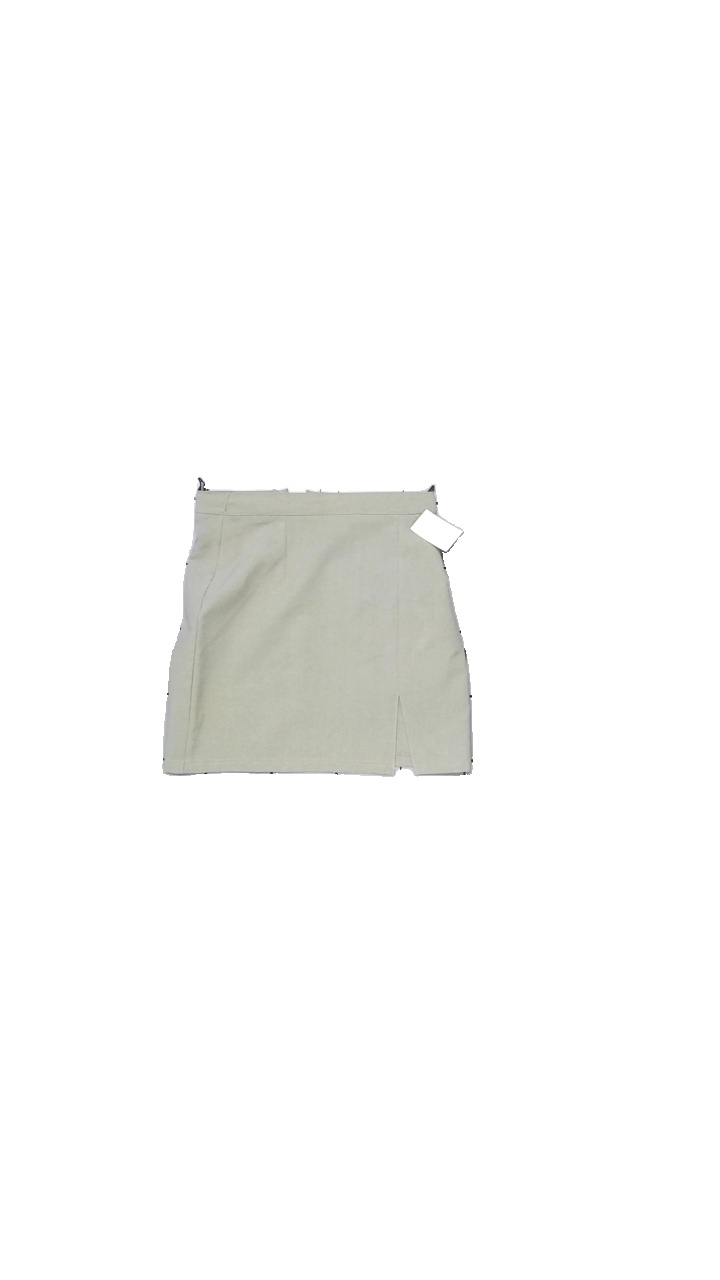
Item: Skirt (Ladies)
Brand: Missing
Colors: Beige
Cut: Regular
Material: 100%Polyester
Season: All
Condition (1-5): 3
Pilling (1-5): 4
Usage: Reuse
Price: <50